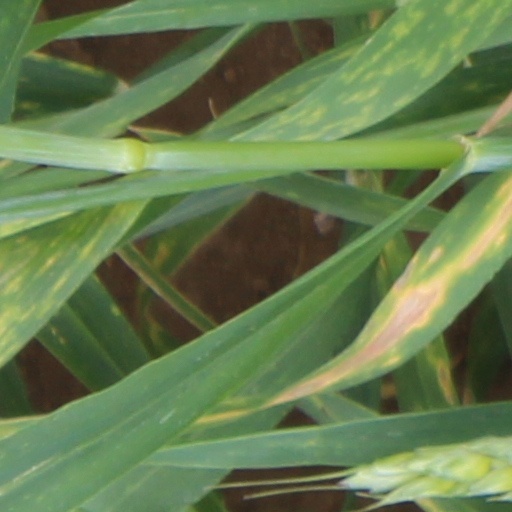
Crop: wheat